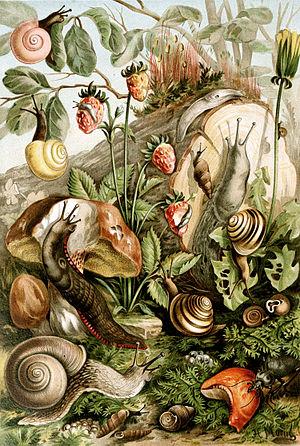
Exemples variés de mollusques terrestriale. La légende de cette figure est disponible ici."